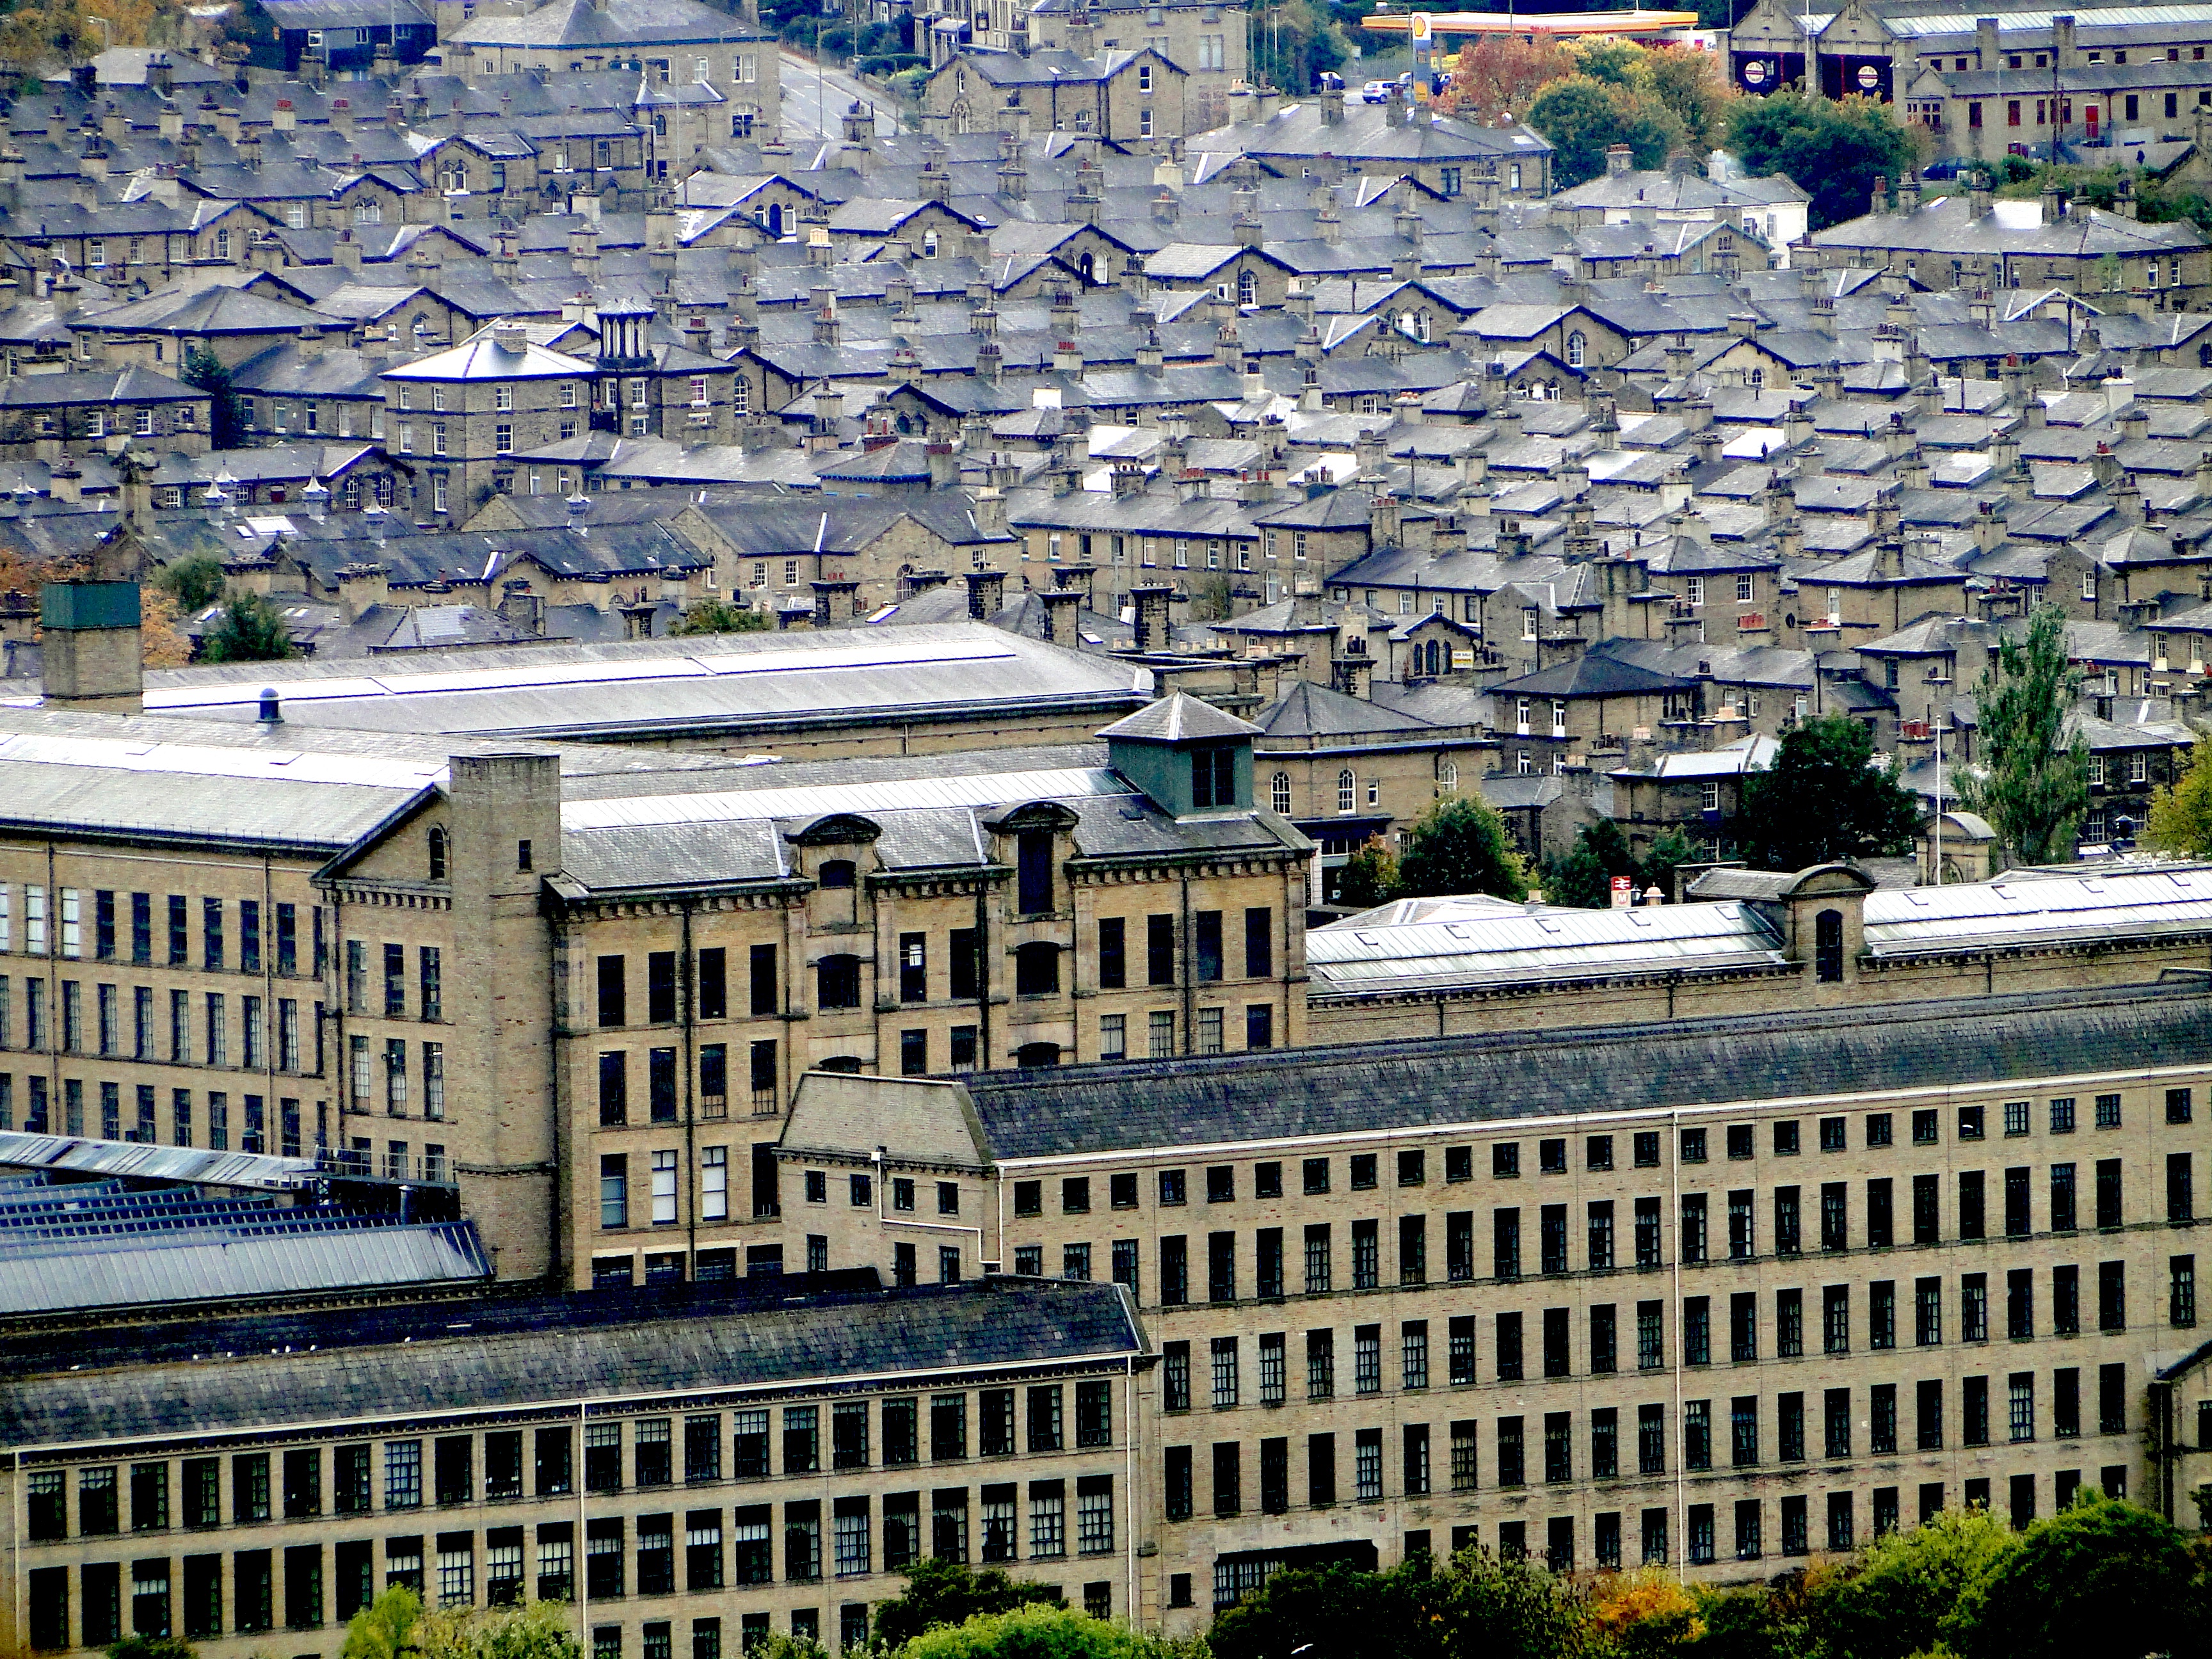
architecture, town, building, palace, city, cityscape, downtown, suburb, plaza, landmark, factory, stadium, settlement, world heritage, old town, england, district, town square, historically, metropolis, neighbourhood, sand stone, historic preservation, historic old town, aerial photography, industrialization, urban area, saltaire, residential area, human settlement, metropolitan area, workmen's village, workers settlement